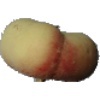
Label: Peach Flat 1